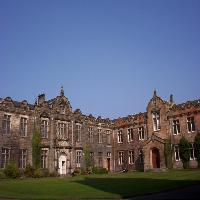
Weather: sun or clear